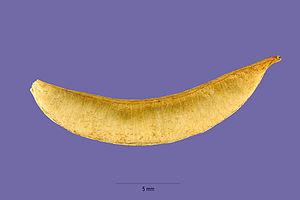
Astragalus robbinsii est une espèce végétale de la famille des Fabaceae.